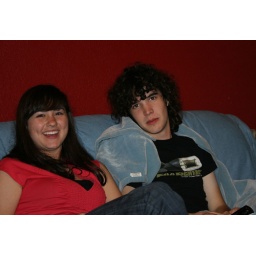
Tuba Boy is trying to keep dog hair off his shirt by sitting on a blanket.